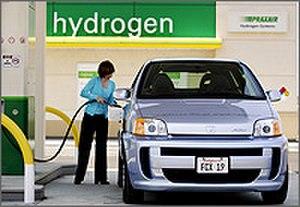
Un véhicule à hydrogène est un moyen de transport qui utilise une transformation chimique du dihydrogène comme énergie de propulsion. En particulier, on appelle voiture à hydrogène un véhicule à propulsion électrique muni d'une pile à combustible utilisant le plus souvent de l'hydrogène comme combustible réducteur.